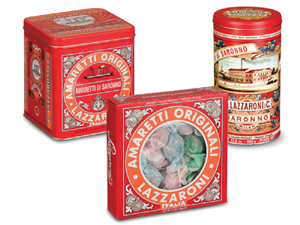
Amaretti di Saronno est une marque commerciale d'amaretti. Les biscuits commercialisés sous cette marque sont fabriqués dans la ville de Saronno en Lombardie par la biscuiterie industrielle D. Lazzaroni & C..